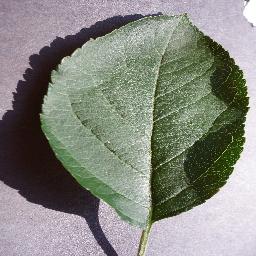
Label: Apple___healthy